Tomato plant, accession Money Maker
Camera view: horizontal (90 deg, fisheye); turntable rotation: 330 degrees
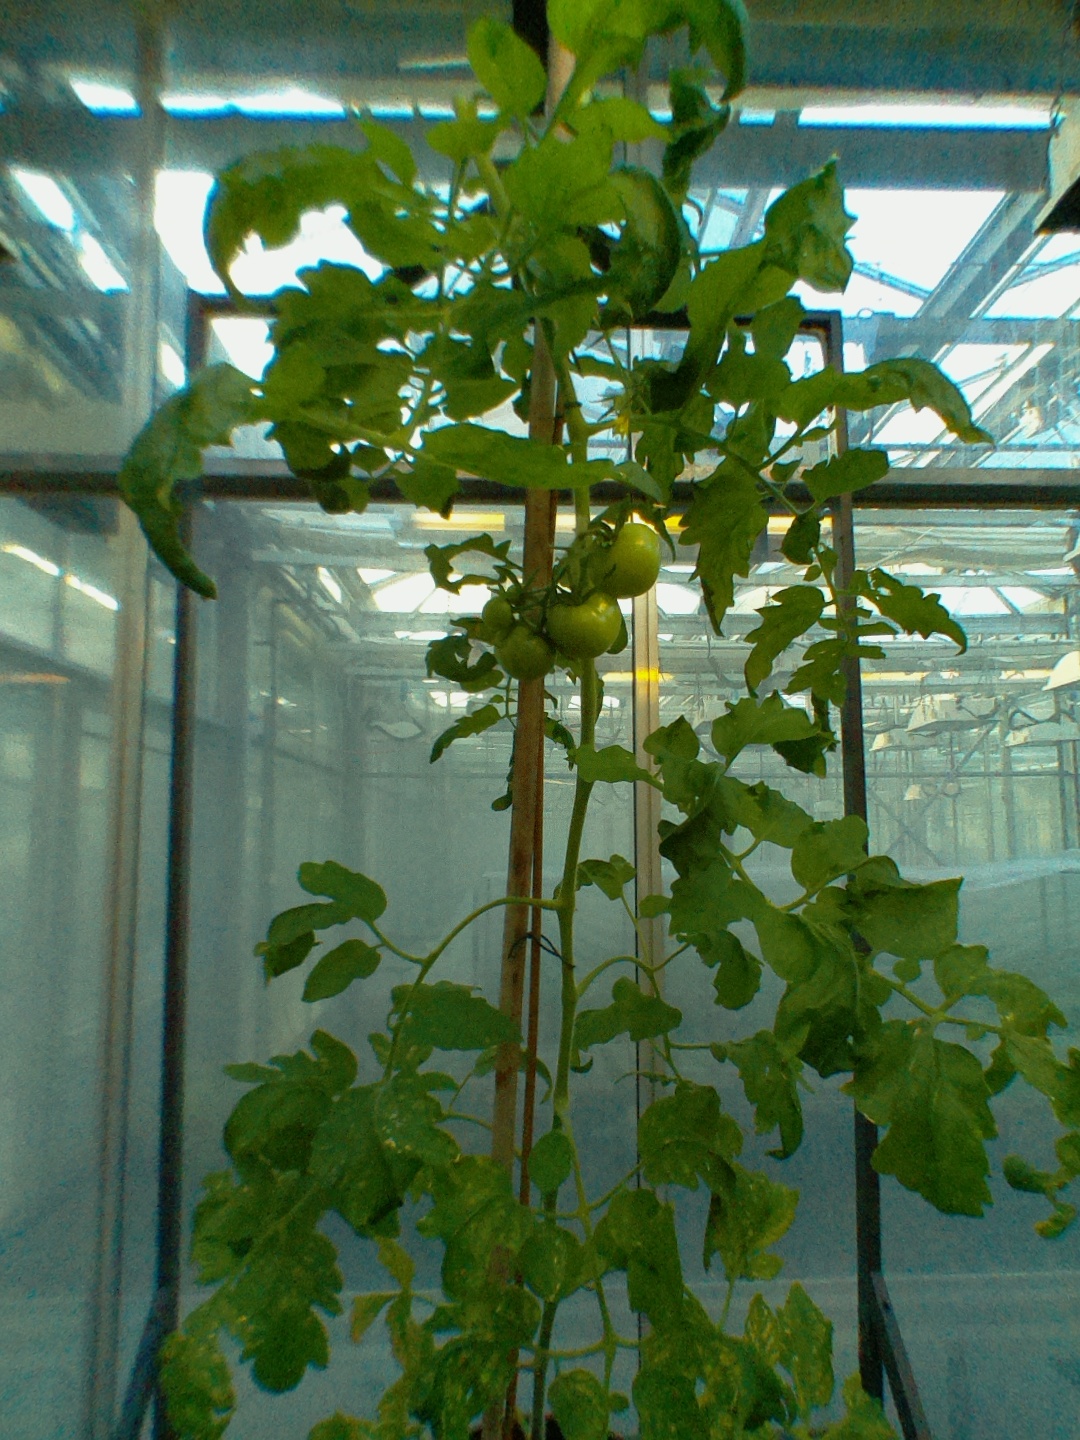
BBCH growth stage 74: 40%-50% of final fruit size